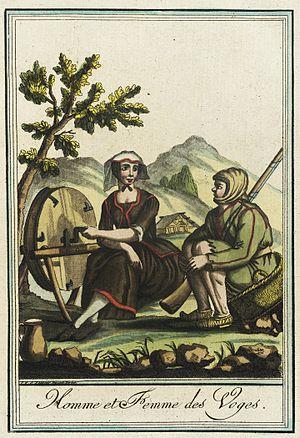
Le tourisme dans les Vosges a, depuis le XIXᵉ siècle, ses lettres de noblesse de « tourisme familial » du fait des activités praticables dans le département, surtout dans la partie montagneuse du Massif des Vosges, mais il exprime aujourd’hui plus largement son éventail de possibilités d’accueil en valorisant ses sites et en faisant valoir son histoire et son patrimoine industriel.